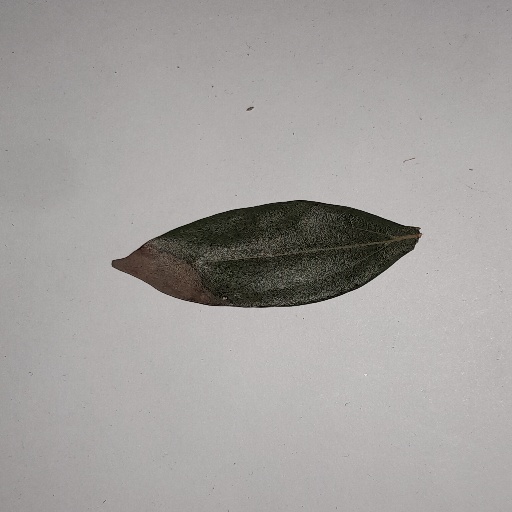
Species: Camphor
Leaf condition: Bacterial Spot